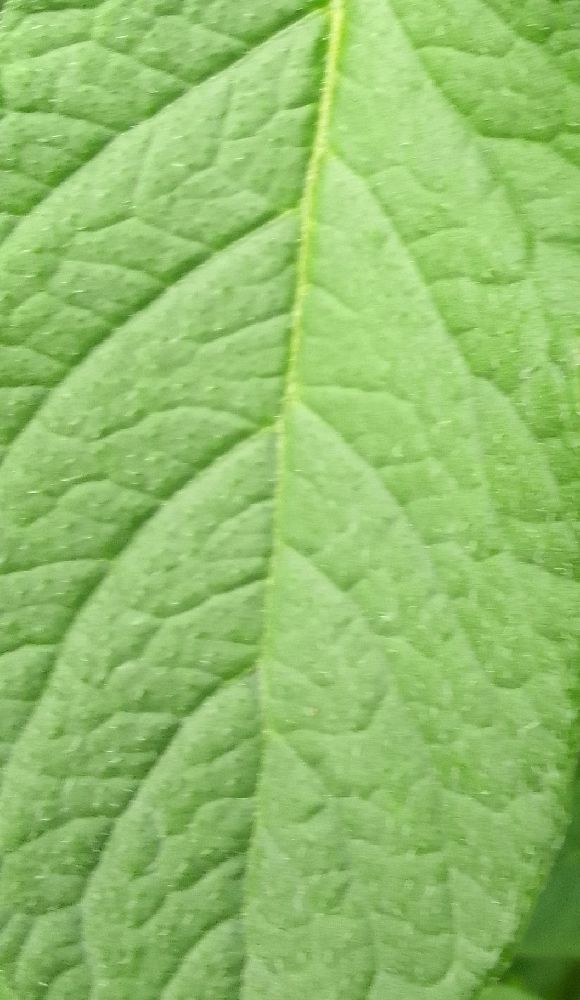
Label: Healthy